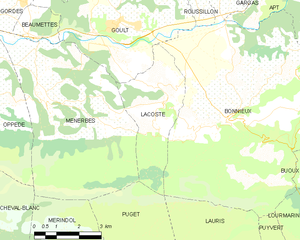
Carte des communes françaises Lacoste